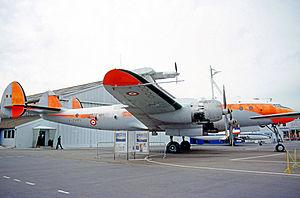
Le Turbomeca Bastan était un turbopropulseur développé en France en 1957. Les premiers modèles développaient 650 ch, mais vers 1965 cette puissance fut portée à 1 048 ch avec le Bastan VII.